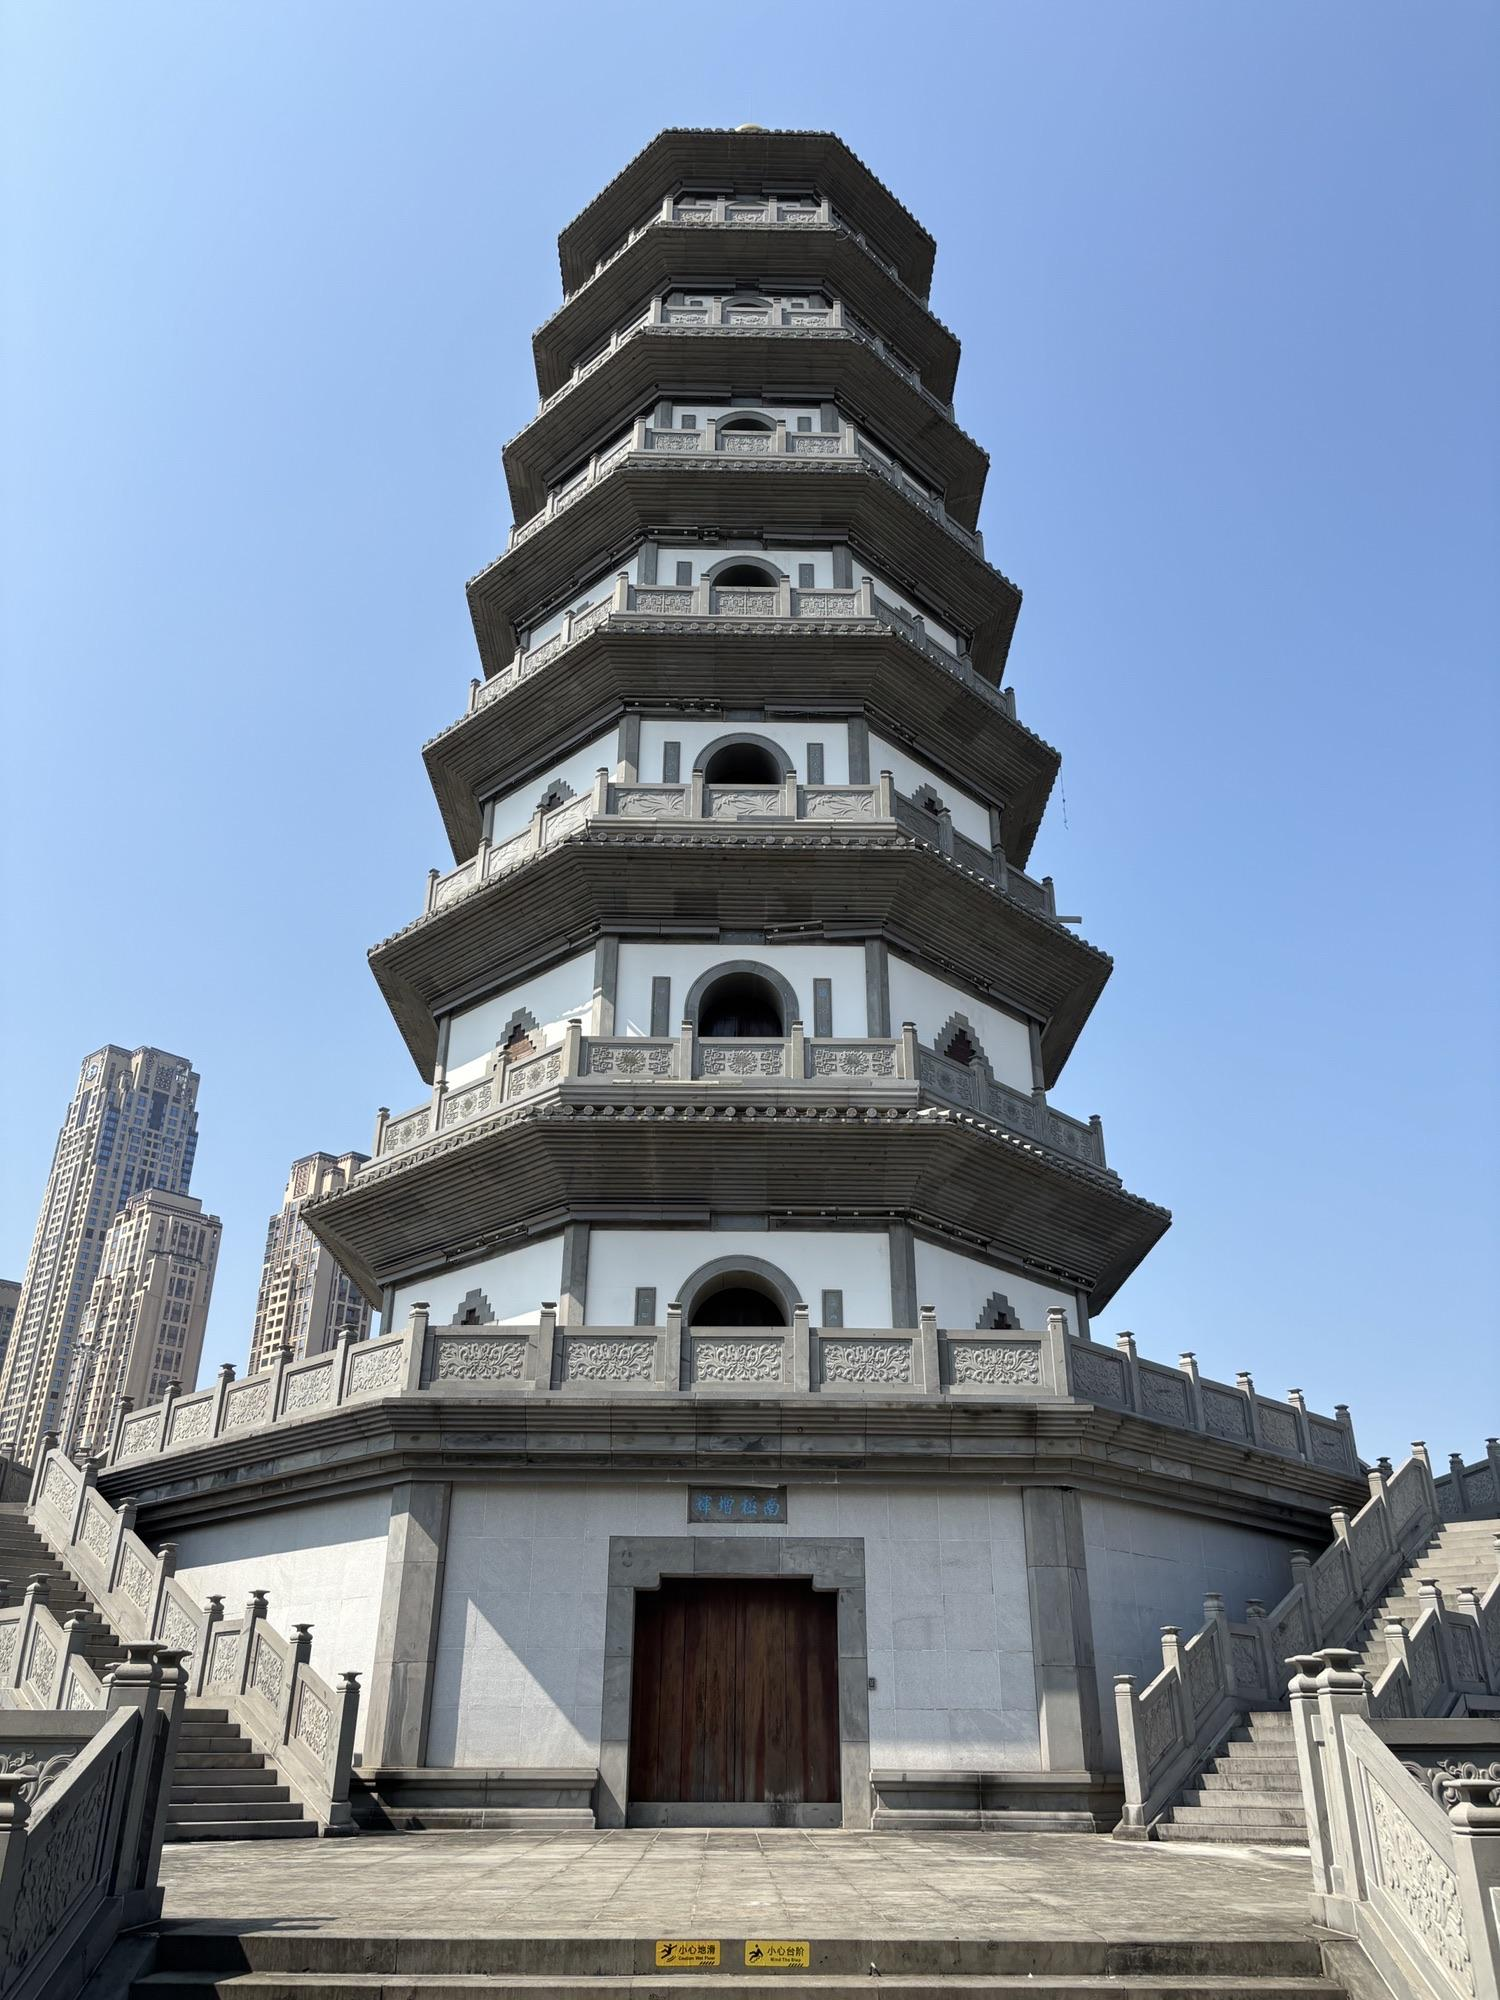
地标名称：明昌塔
所在城市：海口市·美兰区